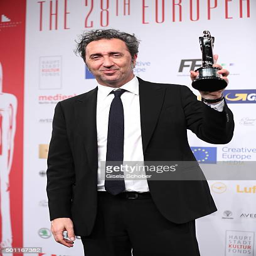
film director with award during awards